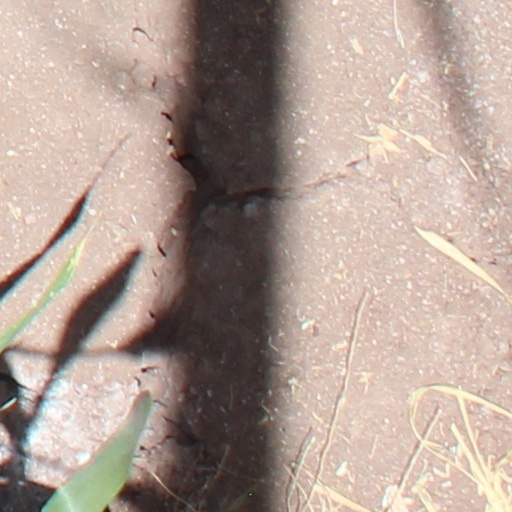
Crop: wheat